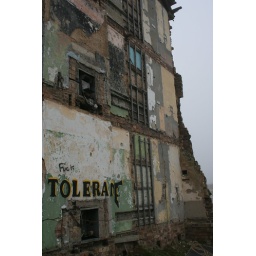
Abandoned building in Niddrie, Edinburgh. The exterior wall has been stripped back to reveal the layers underneath.